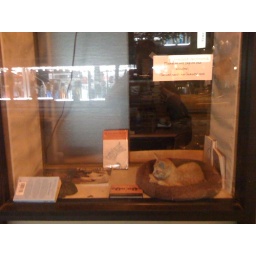
Cat sleeping in the window a Twice Sold Tales